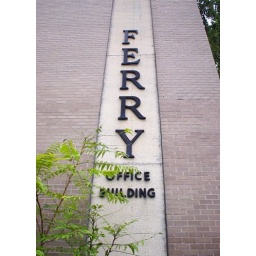
An abandoned office building in Camden, New Jersey.